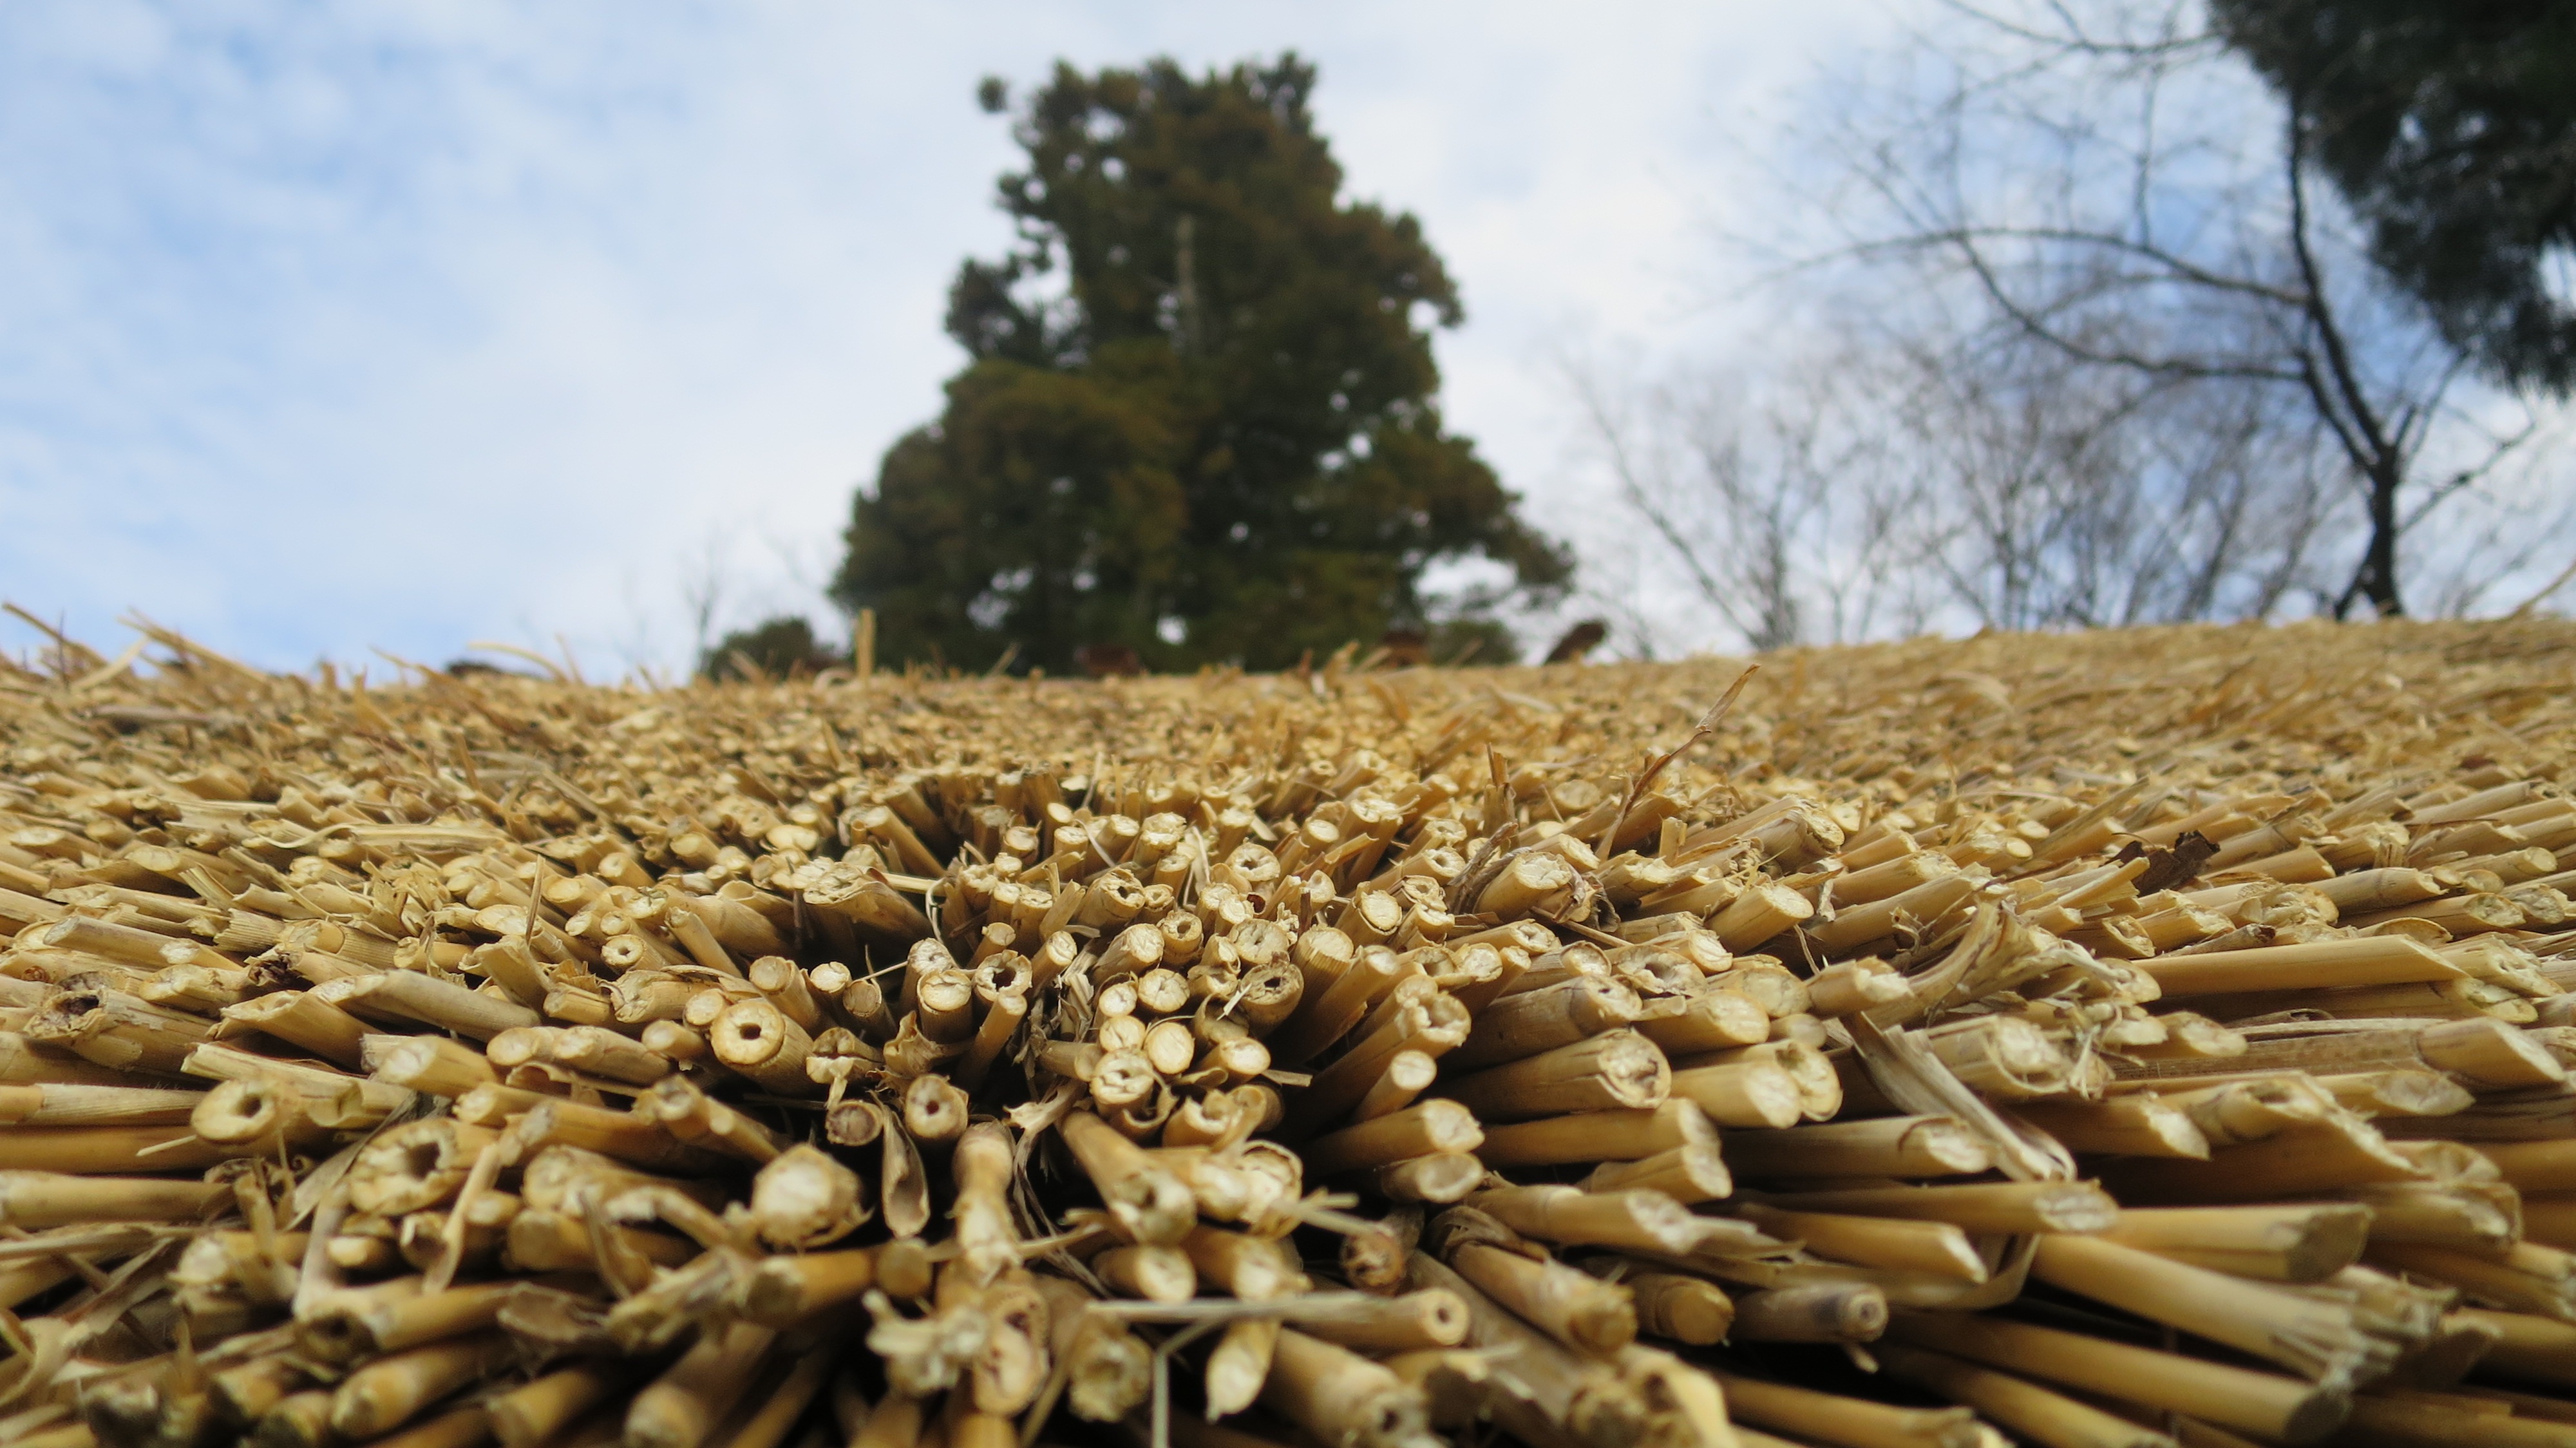
landscape, architecture, plant, wood, field, wheat, building, tourist, food, harvest, crop, soil, castle, asia, ancient, landmark, agriculture, tourism, japan, japanese, straw, culture, ecosystem, grass family